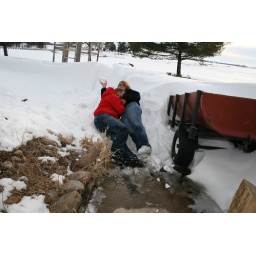
The girls playing in the snow drift just out from the sliding glass door to the basement.